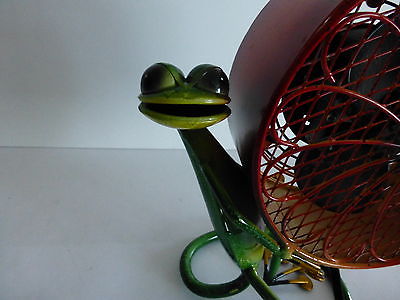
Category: fan